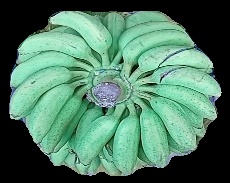
Variety: elakki-bale
Grade: grade1